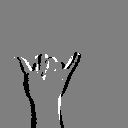
ASL letter: y